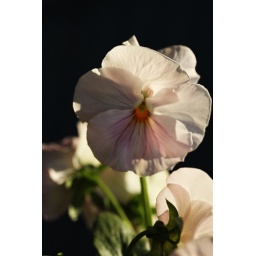
275/365 IThe late afternoon sun was shining through the pot of pansies by the front door this afternnon.